Artificial ligament

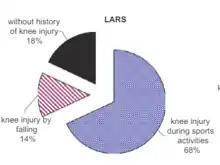
Rate of knee injury among patients with failed ligament augmentation and reconstruction system

Complications that commonly occur in the artificial ligaments after the first ten years are breakage, wear debris, synovitis, recurrent instability, osteolysis and chronic effusions. Complications do not commonly surface right after the surgery or after a relatively short term, and in a few cases, start to show up after the first ten years. Follow-up research is required to study the performance of certain synthetic materials for artificial ligament and to monitor the health of patients. Rupture rates are usually recorded in 2 to 5 years.